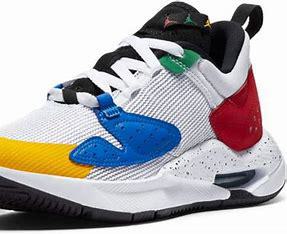
Brand: Jordan
Model: Air Cadence